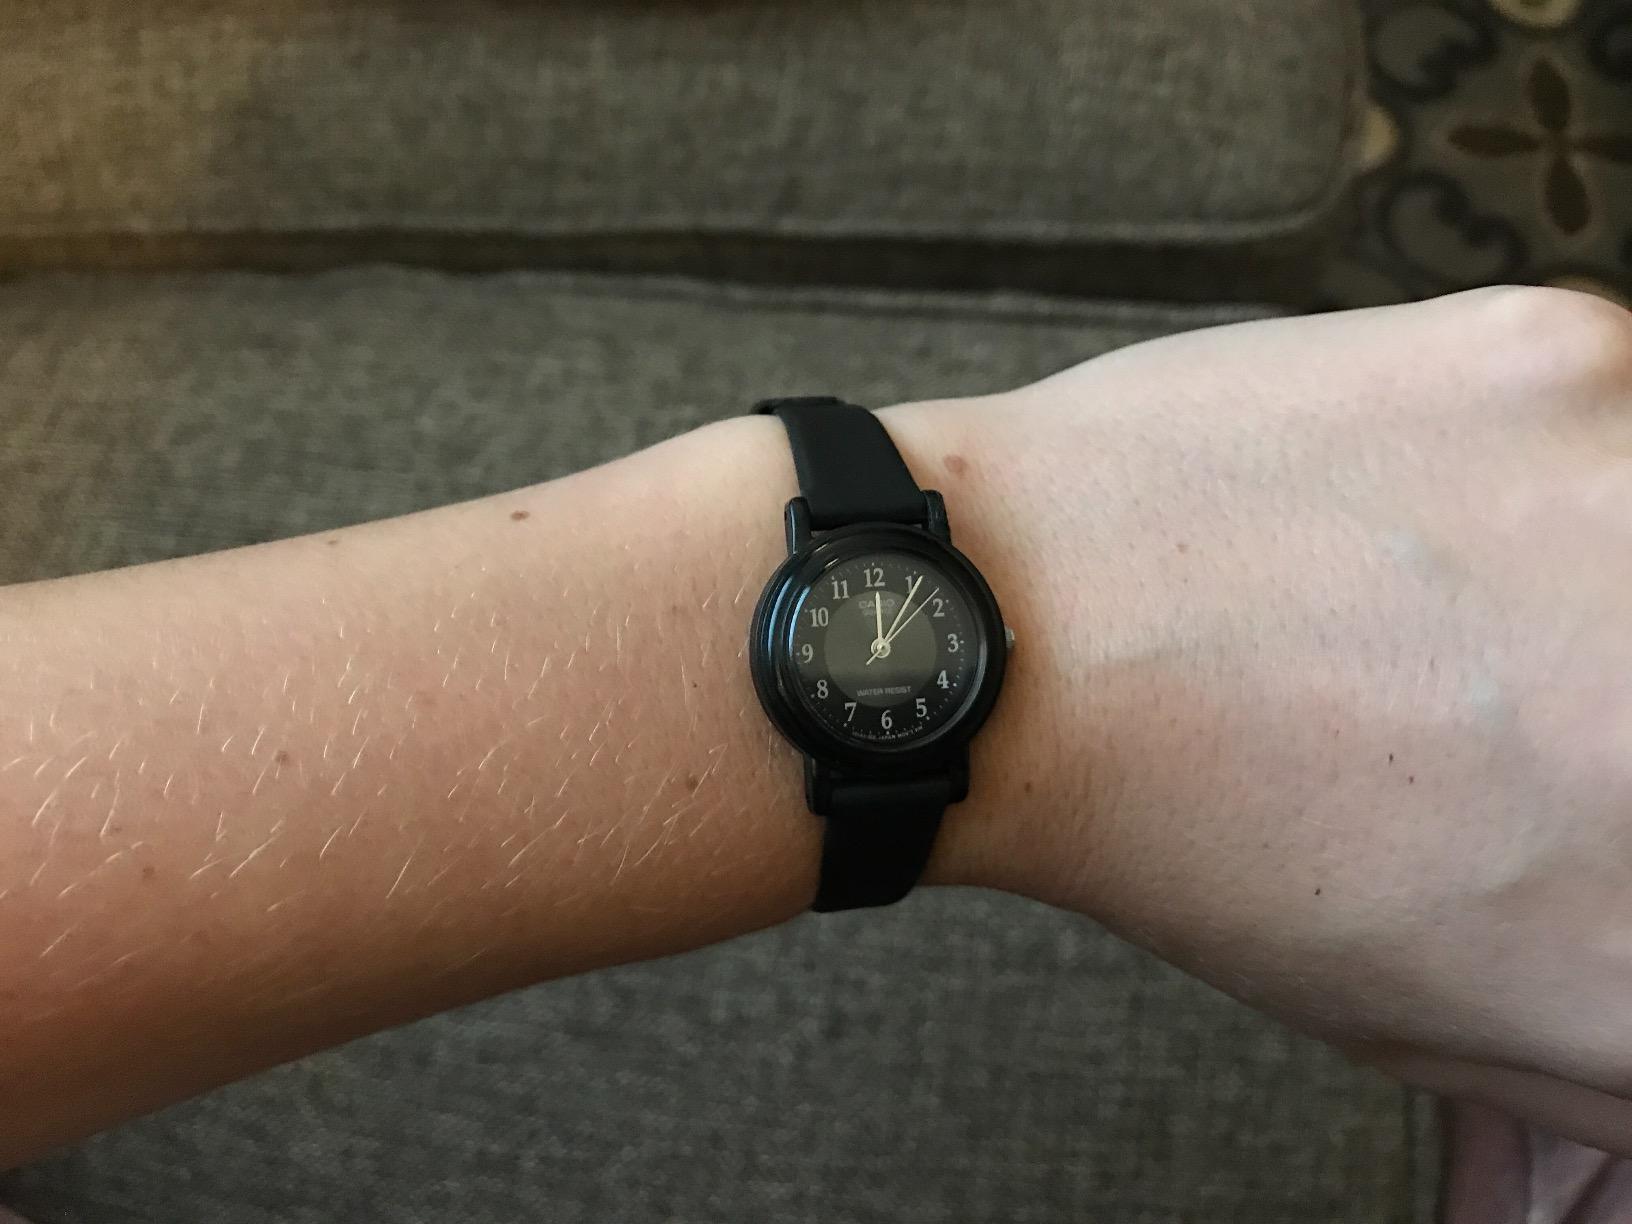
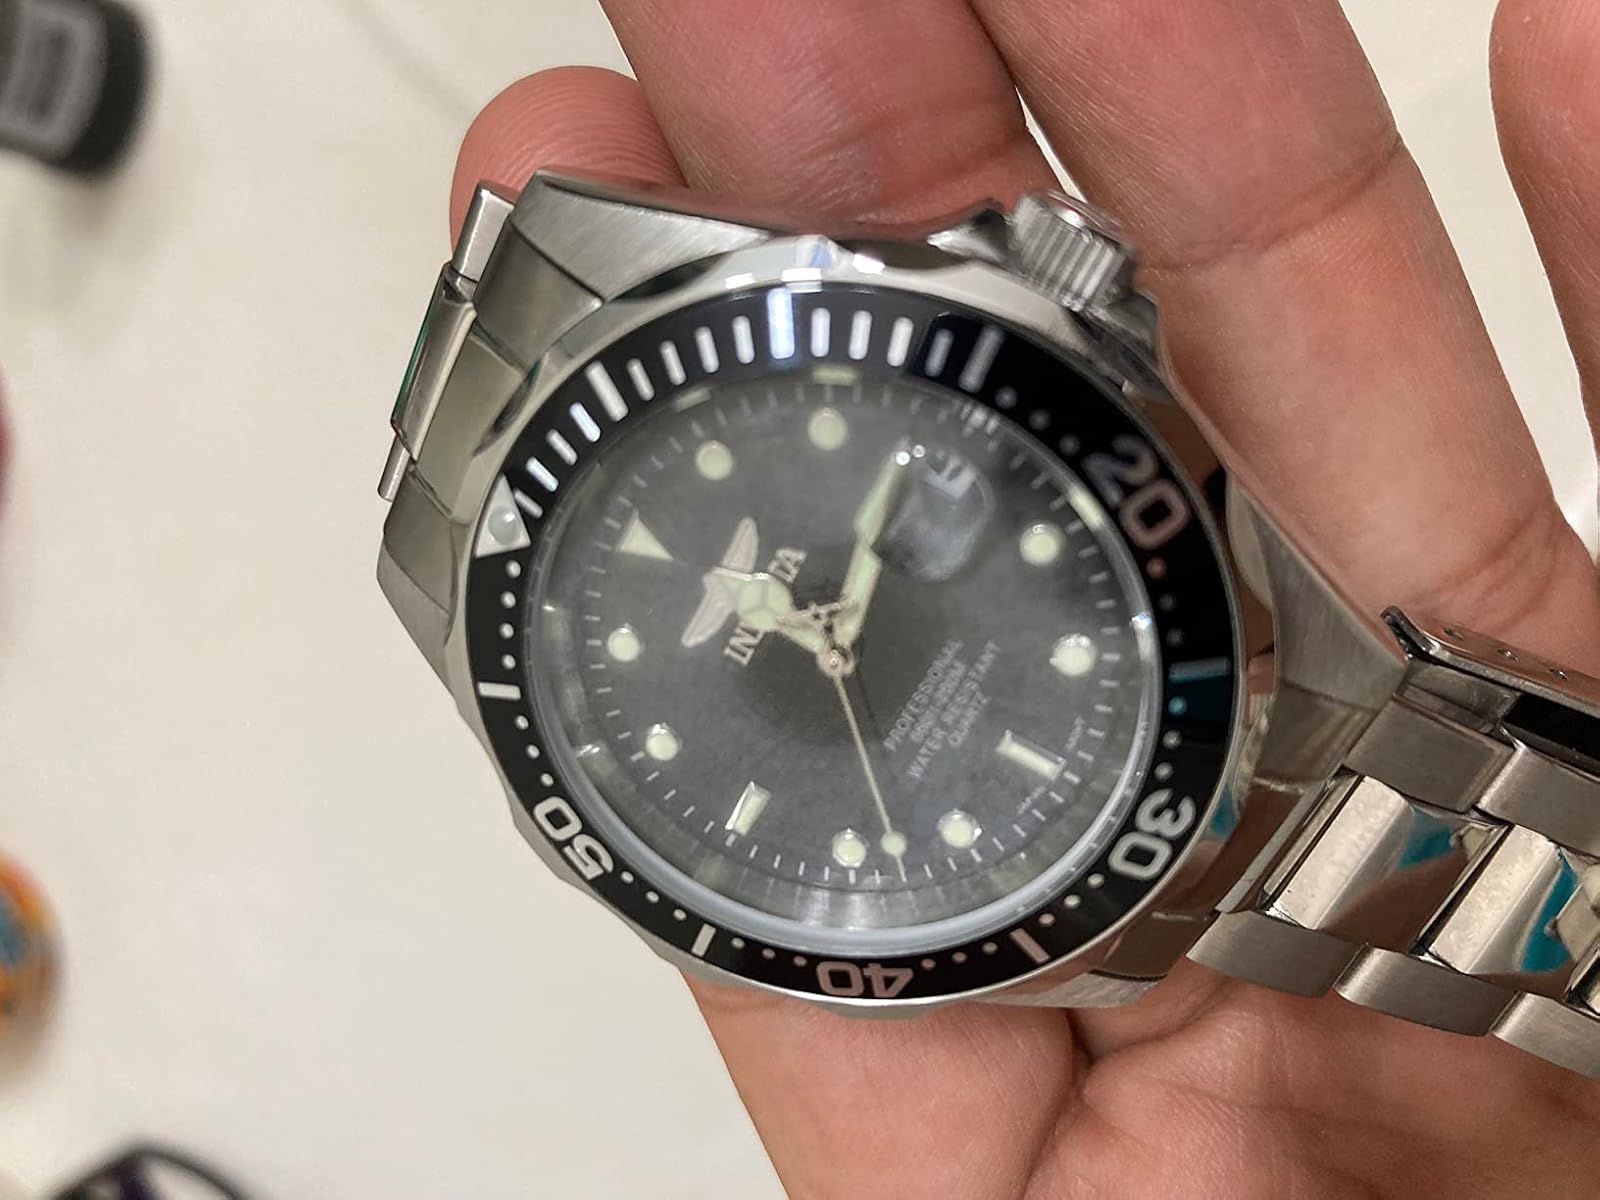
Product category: accessories_watch
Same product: no